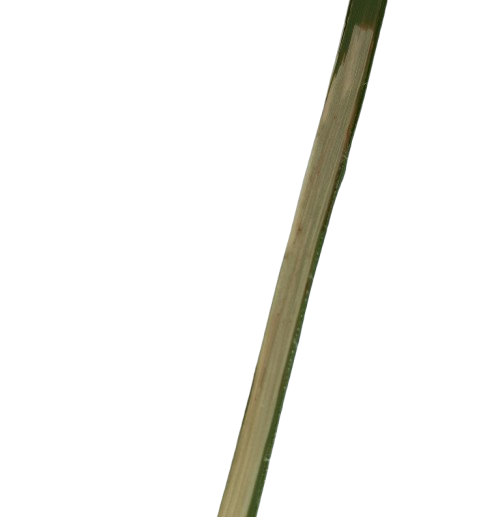
Label: Rice Leaffolder